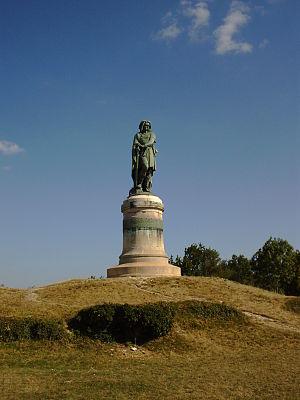
Monument à Vercingétorix à Alise-Sainte-Reine (un des sites supposés d'Alésia)